April Stone

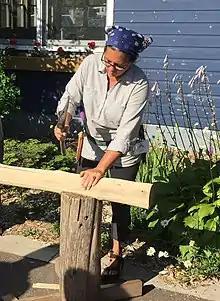
April Stone pounding black ash into splints for a class at North House Folk School in Grand Marais, MN

April Stone is a basket weaver, who is a member of the Bad River Band of Lake Superior Chippewa (Ojibwe) from Wisconsin. Stone is a full-time artisan who teaches classes and sells her baskets all over the Midwest.